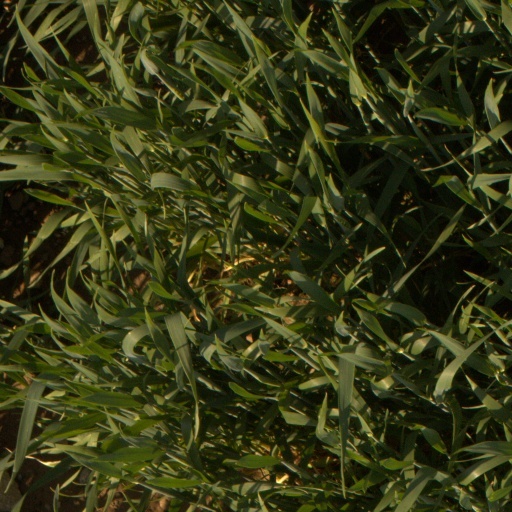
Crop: wheat